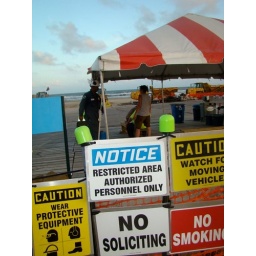
These men operate the only sand cleaning machine in existence.